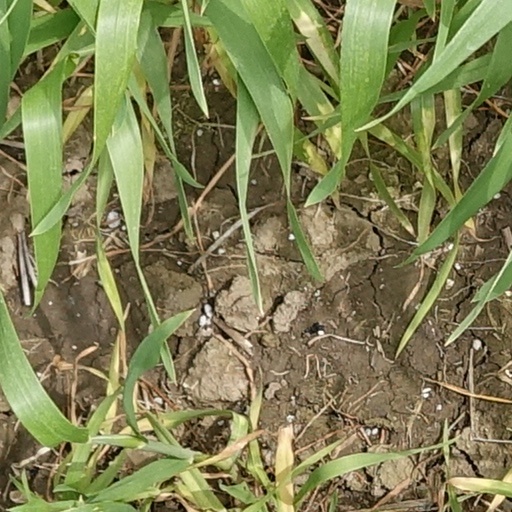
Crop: wheat